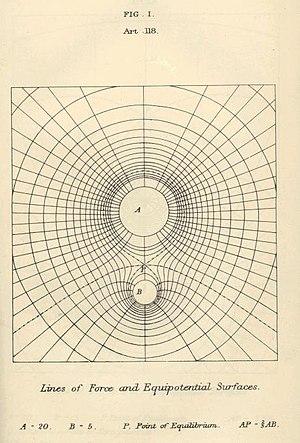
Une équipotentielle, ou surface de niveau d'un champ, est l'ensemble des points où un potentiel scalaire prend une même valeur numérique.